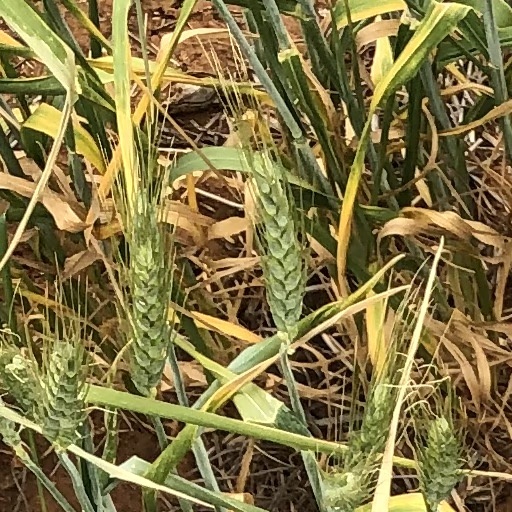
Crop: wheat